Monetary reform in the Soviet Union, 1922–24

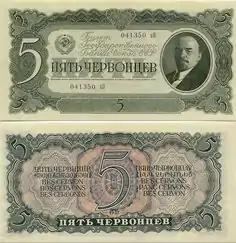
Both sides of a 1923 five-"chervonets" note

S. S. Katzenellenbaum’s data indicates how the first round of policies surrounding the creation of a more-independent central bank lowered the Soviet government’s fiscal expenditure relative to the nation’s currency circulation from 85 per cent in 1920 to 26.6 per cent by June 1923. Although the nationalised market traded with the gold-backed "chervonets", private markets operated with the more liquid, government-monitored "sovznak". Since the "chervonets" and "sovznak" were convertible and foreign trade institutions only accepted the "chervonets" as a means of payment, the dual-currency system became a transaction channel connecting the "sovznak"- oriented Soviet economy with the gold-pegged international monetary system. According to historian-economist Alexander Gourvitch's analysis, the Soviet dual-currency system was a direct monetary-transaction channel in the Soviet economy (reopened to international exports and imports); this resulted in a steadily-increasing trade surplus and the rapid stabilisation of domestic commodity prices. Liberal Keynesians (including Keynes himself) praised Soviet monetary reform as "pioneering the foundation of a more progressive monetary system that effectively incorporates the power of state-led fiscal policies without harming the fundamental flexibility required for a functioning market economy." In contrast, most contemporary Western economists maintained that any degree of state intervention would make it impossible to maintain long-term growth and the Soviet planned economy was unsustainable.